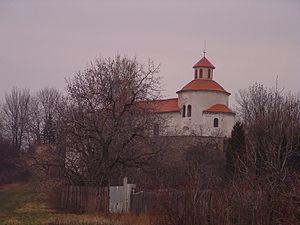
Želkovice est une commune du district de Louny, dans la région d'Ústí nad Labem, en Tchéquie. Sa population s'élevait à 90 habitants en 2018.